Minoan civilization

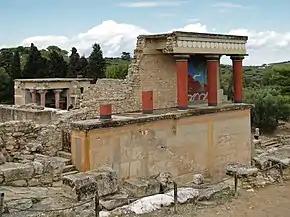
The Palace of Knossos, the largest Minoan palace

Late Minoan IB (c. 1625-1470 BC) ended with severe destructions throughout the island, marking the end of Neopalatial society. These destructions are thought to have been deliberate, since they spared certain sites in a manner inconsistent with natural disasters. For instance, the town at Knossos burned while the palace itself did not. The causes of these destructions have been a perennial topic of debate. While some researchers attributed them to Mycenaean conquerors, others have argued that they were the result of internal upheavals. Similarly, while some researchers have attempted to link them to lingering environmental disruption from the Thera eruption, others have argued that the two events are too distant in time for any causal relation.